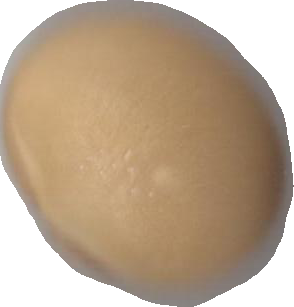
Variety: Grobogan